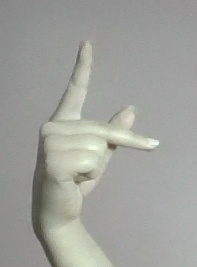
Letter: dha